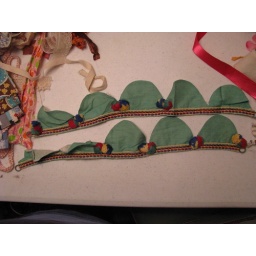
I found these in a box of doilies and table runners, the pompoms are adorable.